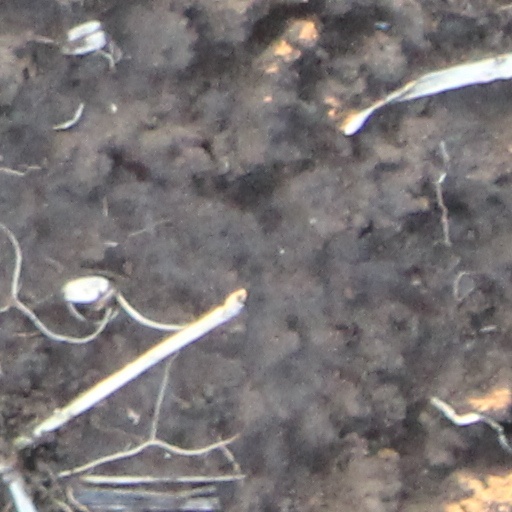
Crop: wheat